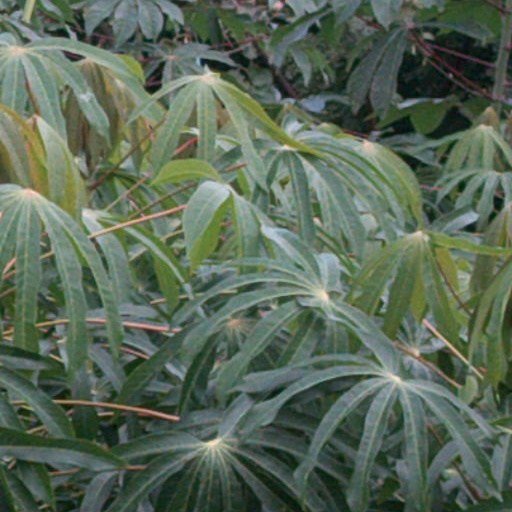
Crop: cassava